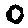
Label: 0